Justin Barber

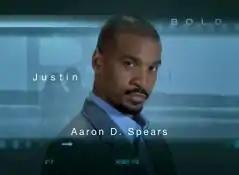

Justin Barber is a fictional character on the American soap opera, "The Bold and the Beautiful". The show has focused especially on Justin's stressful and awkward relationship with his son, Marcus, and on his equally strained relationship with Marcus's mother, Donna Logan, whom he eventually marries.